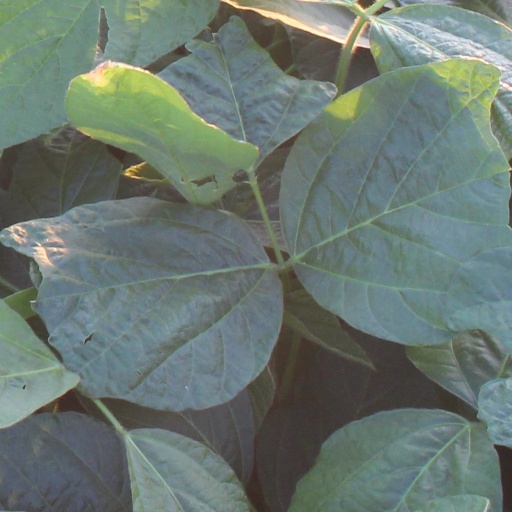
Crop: soybean